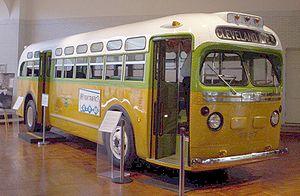
Martin Luther King Jr., né à Atlanta le 15 janvier 1929 et mort assassiné le 4 avril 1968 à Memphis, est un pasteur baptiste et militant non-violent afro-américain pour le mouvement des droits civiques des noirs américains aux États-Unis, fervent militant pour la paix et contre la pauvreté.
Cette page concerne des événements d'actualité qui se sont produits durant l'année 1955 du calendrier grégorien aux États-Unis.